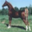
Label: horse